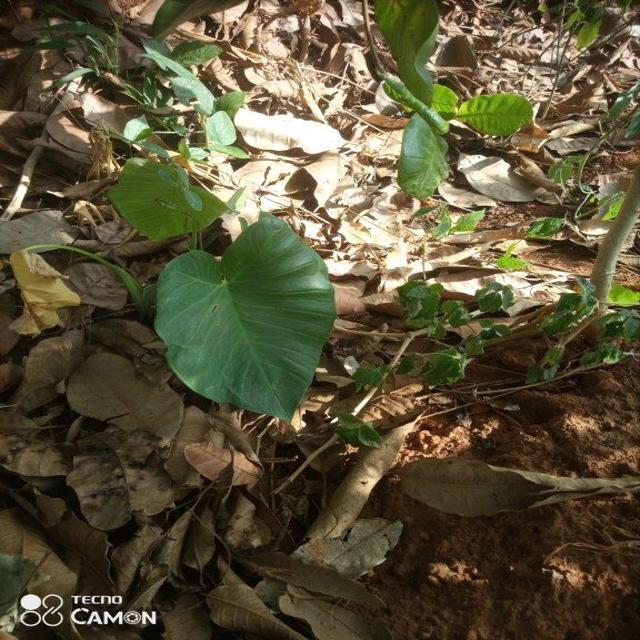
Label: Healthy